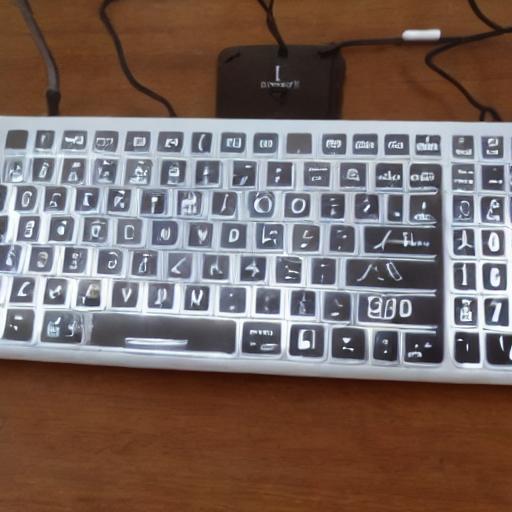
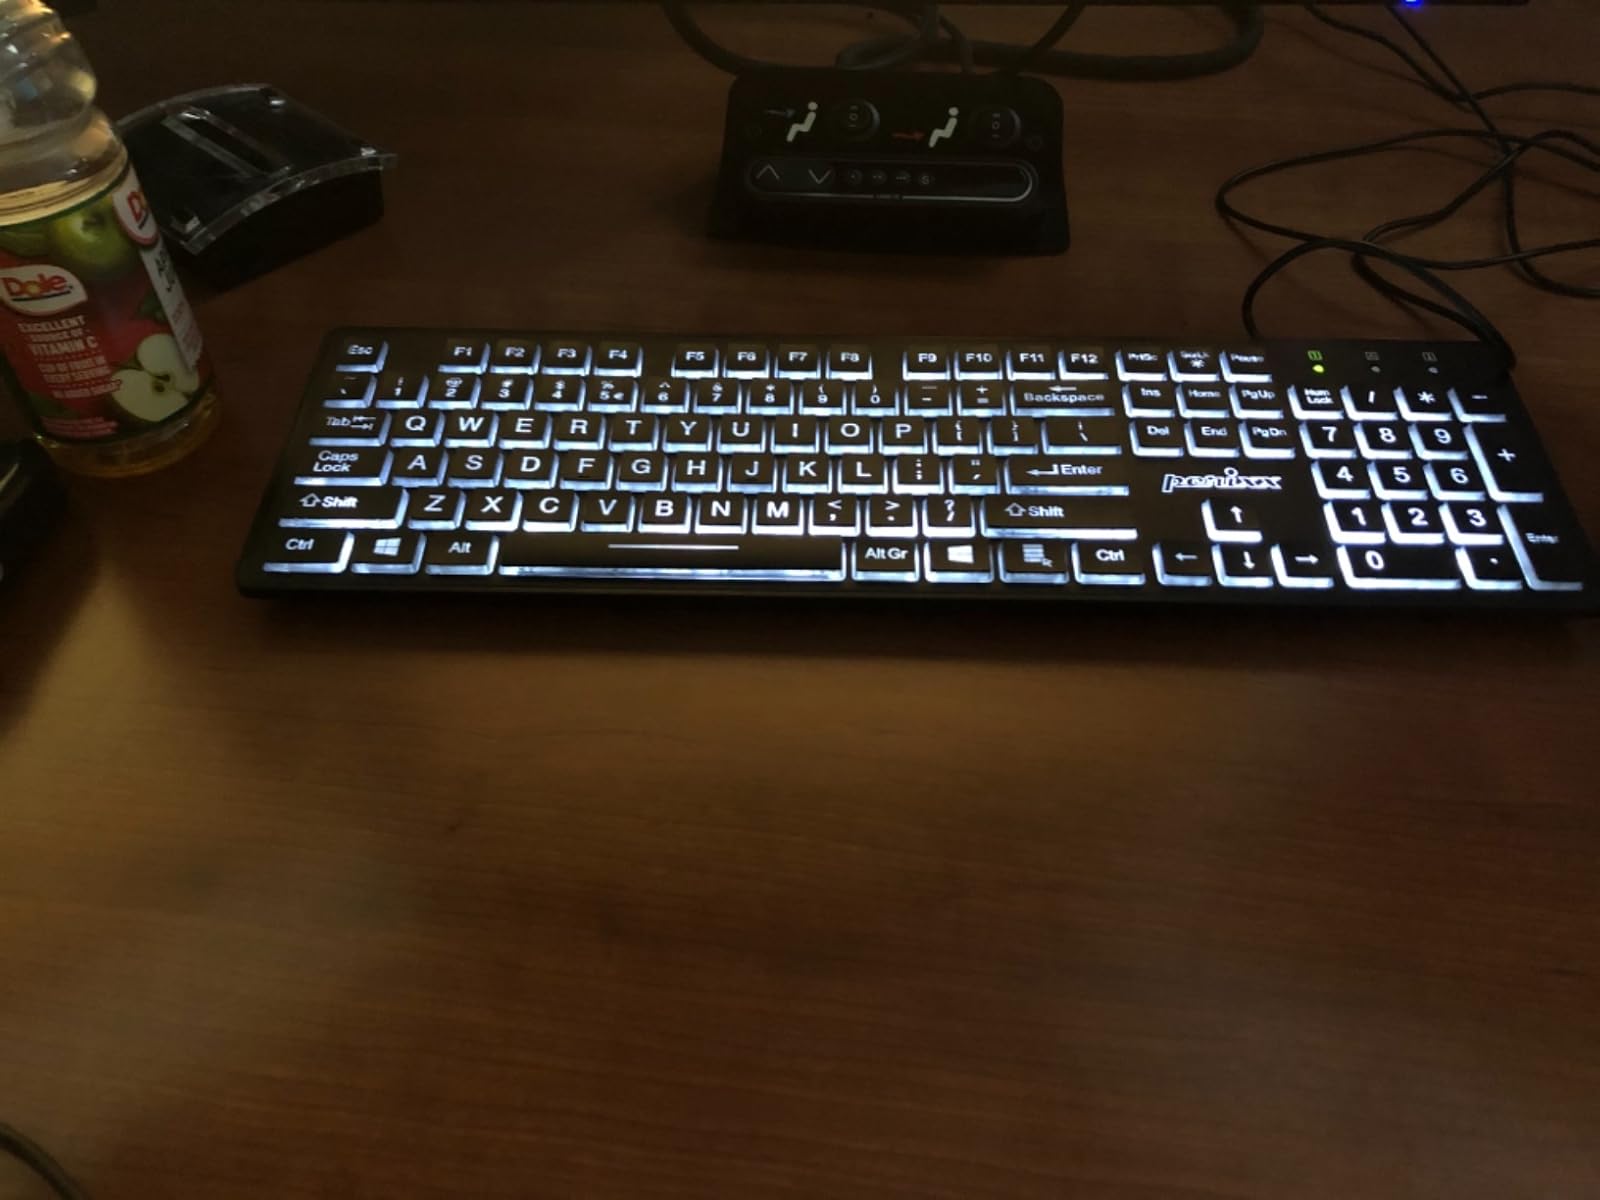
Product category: keyboard
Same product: no